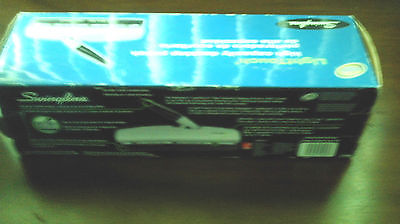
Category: stapler